Christ (title)

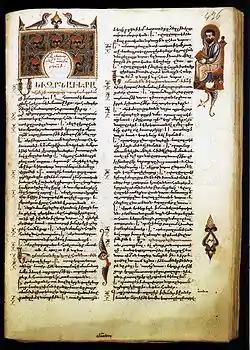
First page of Mark, by Sargis Pitsak (14th century): "The beginning of the gospel of Jesus Christ, the Son of God"

In the Septuagint text of the deuterocanonical books, the term "Christ" (Χριστός, translit. Christós) is found in 2 Maccabees 1:10 (referring to the anointed High Priest of Israel) and in the Book of Sirach 46:19, in relation to Samuel, prophet and institutor of the kingdom under Saul.